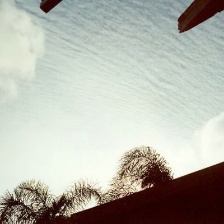
Cloud type: Cirrocumulus